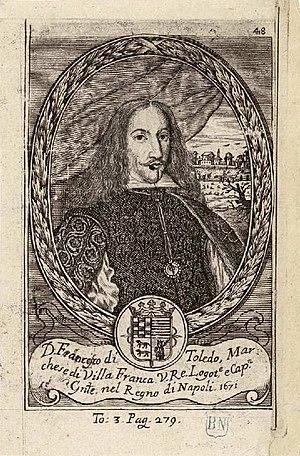
Fadrique Alvarez de Toledo, né à Madrid le 27 février 1635, mort à Madrid le 9 juin 1705, est un militaire et homme politique espagnol, septième marquis de Villafranca del Bierzo, dignitaire Grand d'Espagne et second marquis de Villanueva de Valdueza.